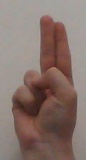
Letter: taa